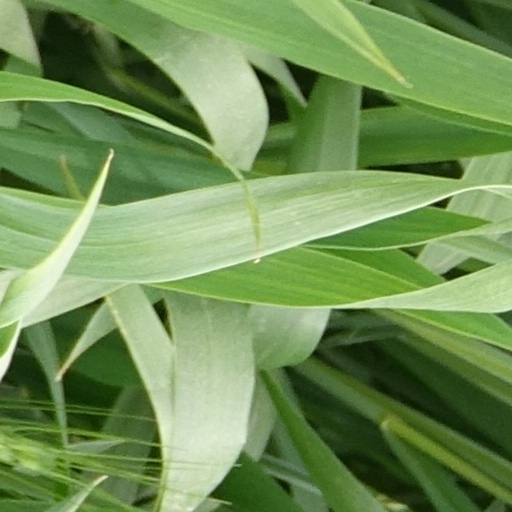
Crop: wheat